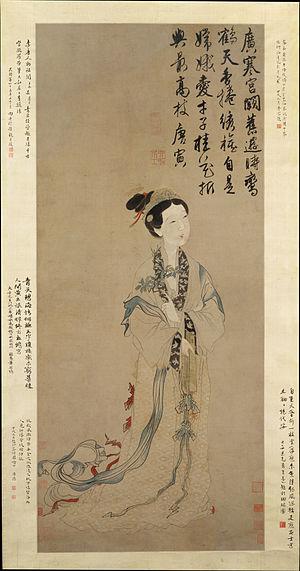
La dynastie Ming est une lignée d'empereurs qui a régné sur la Chine de 1368 à 1644. La dynastie Ming fut la dernière dynastie chinoise dominée par les Han. Elle parvint au pouvoir après l'effondrement de la dynastie Yuan dominée par les Mongols, et dura jusqu'à la prise de sa capitale Pékin en 1644 lors de la rébellion menée par Li Zicheng, qui fut rapidement supplanté par la dynastie Qing mandchoue. Des régimes loyaux au trône Ming existèrent jusqu'en 1662, année de leur soumission définitive aux Qing.